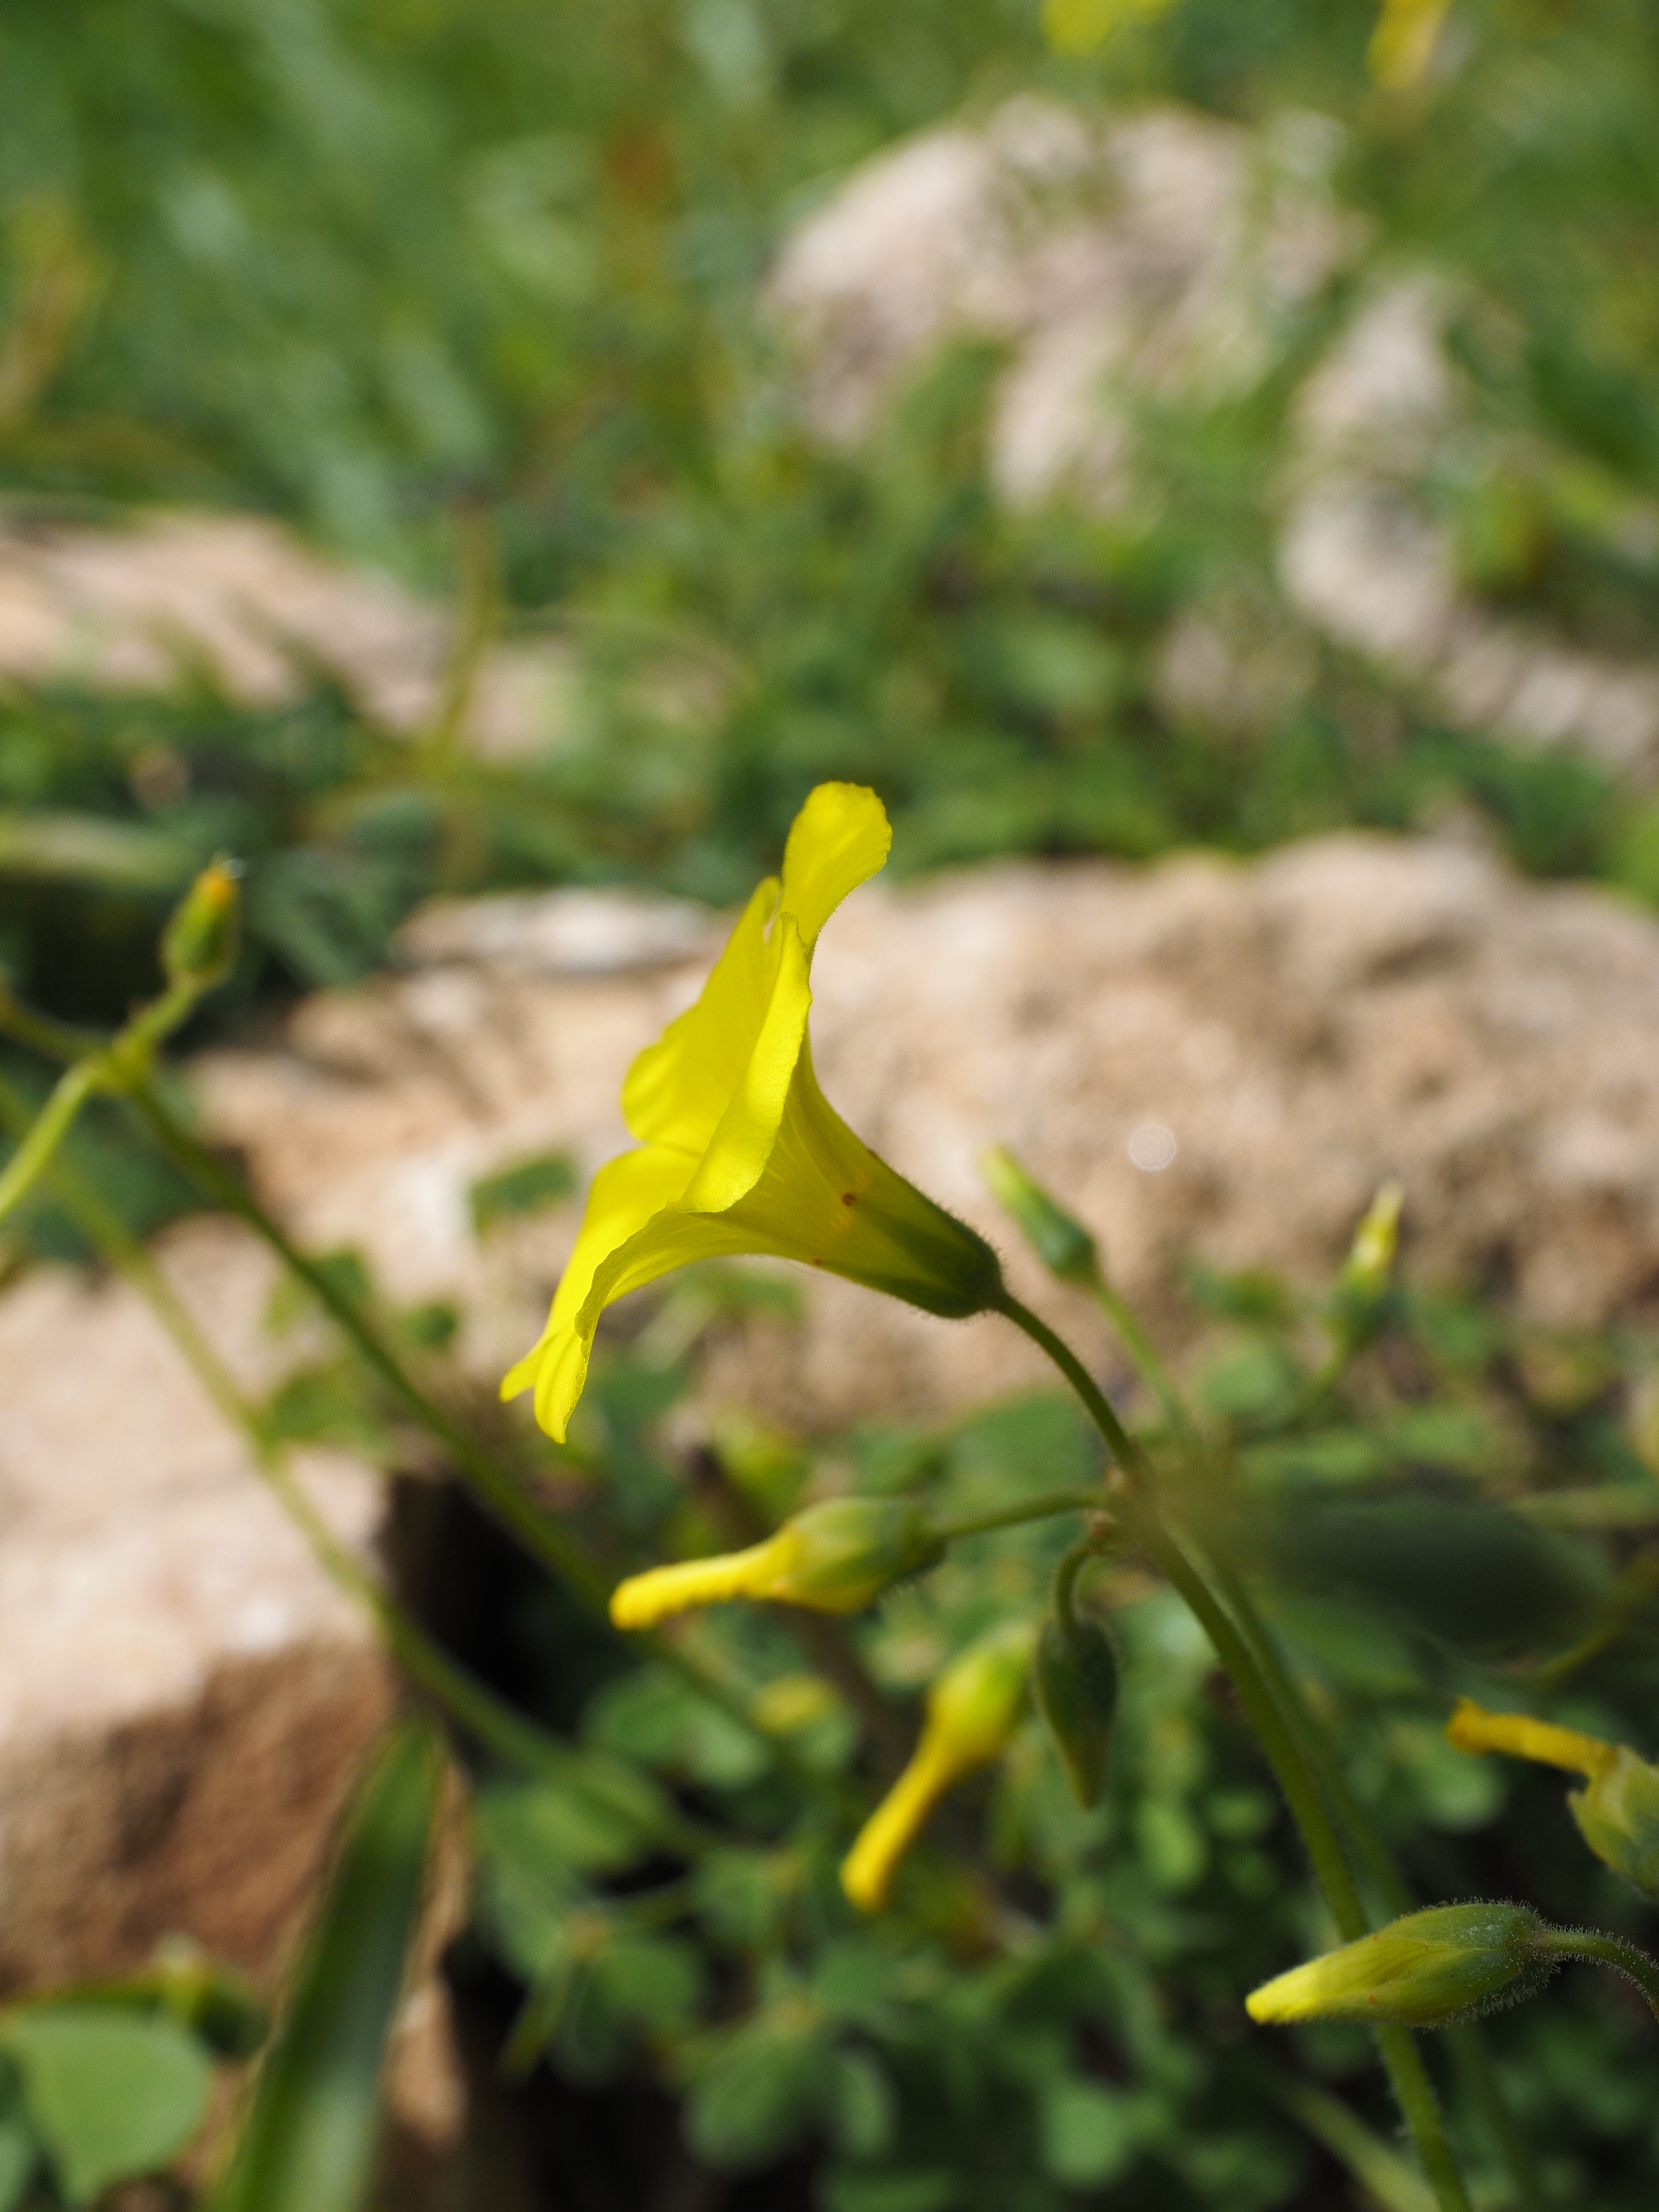
nature, grass, blossom, plant, leaf, flower, bloom, green, botany, yellow, garden, flora, lemon, wildflower, oxalis, arum, sorrel, bright yellow, macro photography, flowering plant, oxalis pes caprae, lower sorrel, oxalis cernua thunb, bolboxalis cernua, land plant